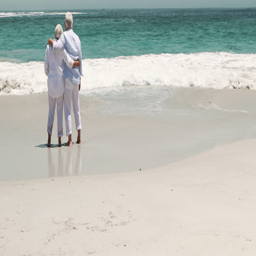
old retired couple dancing together on the beach